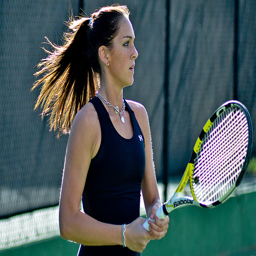
A lady holding a tennis racquet playing a game.
A lady frowning holding a tennis racket on a court.
Tennis player with black shirt holds tennis rack
a woman standing on a tennis court holding her racket
A beautiful young woman holding a tennis racquet on a tennis court.